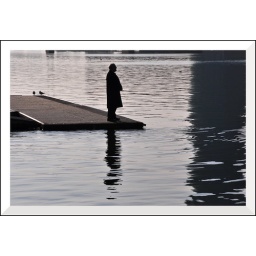
Man basking in some street music from across the river in Frankfurt, Germany during Carnival.